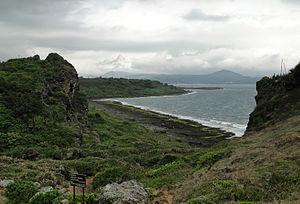
Cap Maobitou sur la mer de Chine méridionale, Taiwan
Le Parc national de Kenting est un parc national situé dans la péninsule de Hengchun, à l'extrême sud de Taïwan. Il s'étend sur trois communes du comté de Pingtung : Hengchun, Checheng, et de Manzhou. Créé le 1ᵉʳ janvier 1984, c'est plus ancien parc national de Taïwan. Comme les autres parcs, il est géré par le ministère de l'intérieur.
Le comté de Pingtung est un comté de république de Chine. Sa capitale est la ville Pingtung.